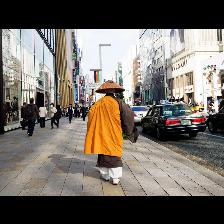
Label: Human